Stephen Hart (footballer)

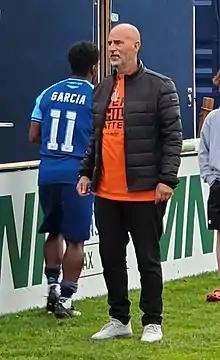
Stephen Hart as head coach of HFX Wanderers FC after a match in 2022.

In June 2013, Hart was appointed as manager of the Trinidad and Tobago national team. He was fired in November 2016 and replaced by Belgian coach Tom Saintfiet.